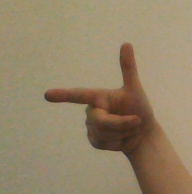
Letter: yaa